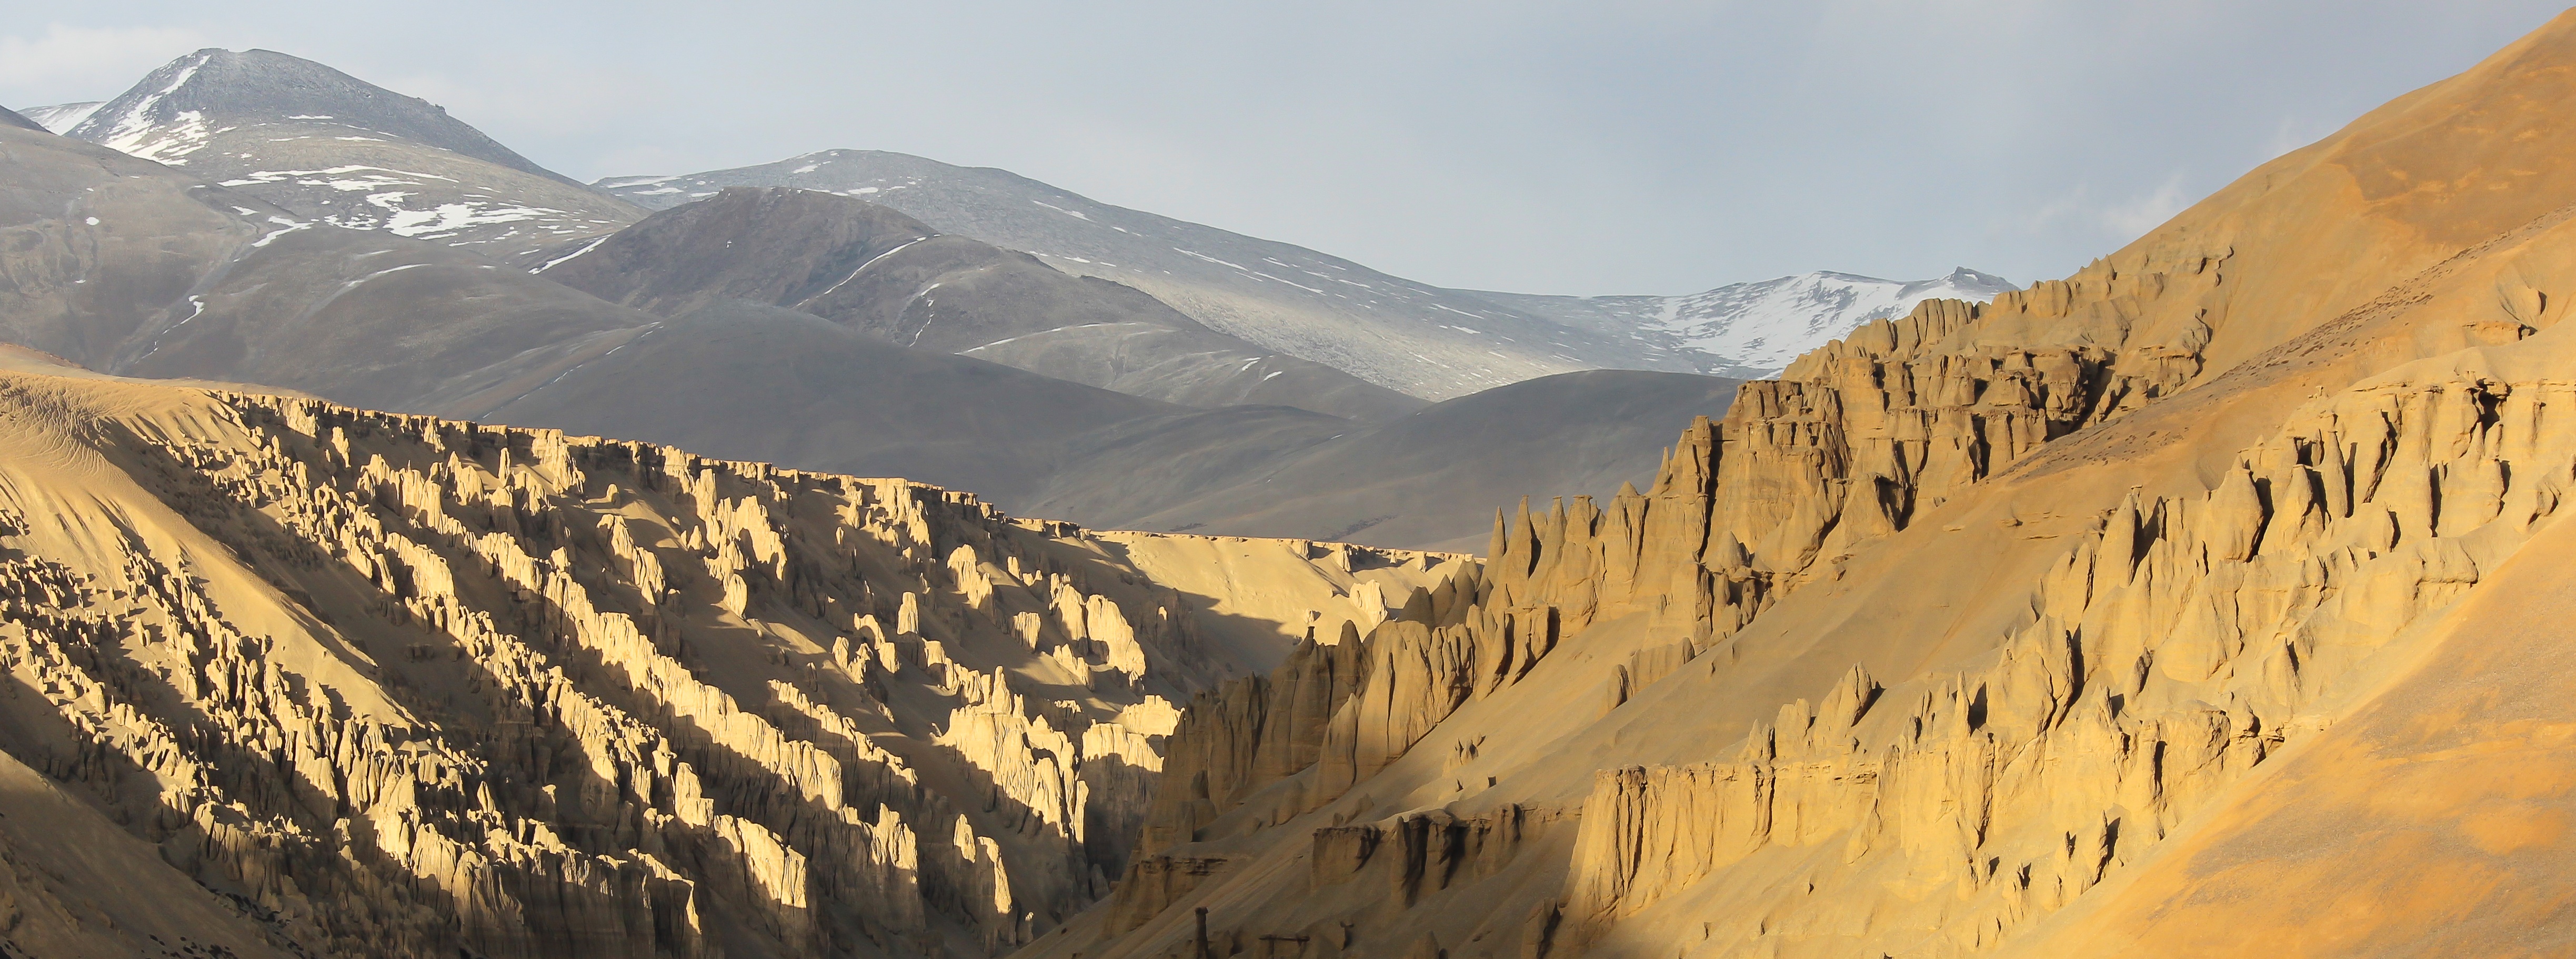
landscape, nature, rock, wilderness, mountain, snow, sunlight, valley, mountain range, formation, terrain, ridge, geology, alps, badlands, plateau, wadi, landform, natural environment, geographical feature, mountainous landforms